Religious intolerance

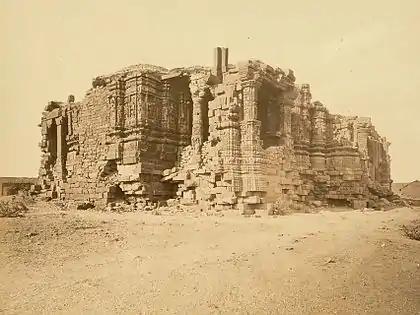
The Somnath Hindu Temple was first attacked by Muslim Turkic invader Mahmud of Ghazni and repeatedly rebuilt after being demolished by more Invaders.

Statements which are contrary to one's religious beliefs do not constitute intolerance. Religious intolerance, rather, occurs when a person or group (e.g., a society, a religious group, a non-religious group) specifically refuses to tolerate the religious convictions and practices of a religious group or individual.